Charles Law (British politician)

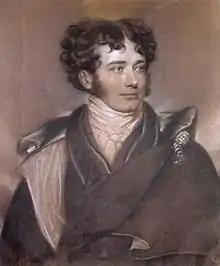
Charles Ewan Law by Francis William Wilkin

The Honourable Charles Ewan Law (14 June 1792 – 13 August 1850) was a judge and Conservative Party politician in the United Kingdom.